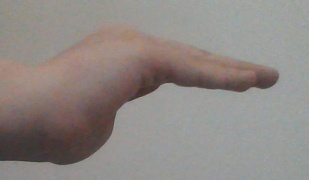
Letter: haa